The Children Are Watching Us

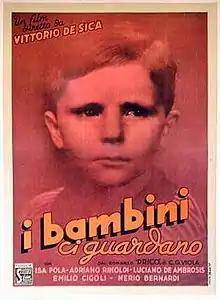
Film poster

The Children Are Watching Us is a 1944 Italian drama film directed by Vittorio De Sica.